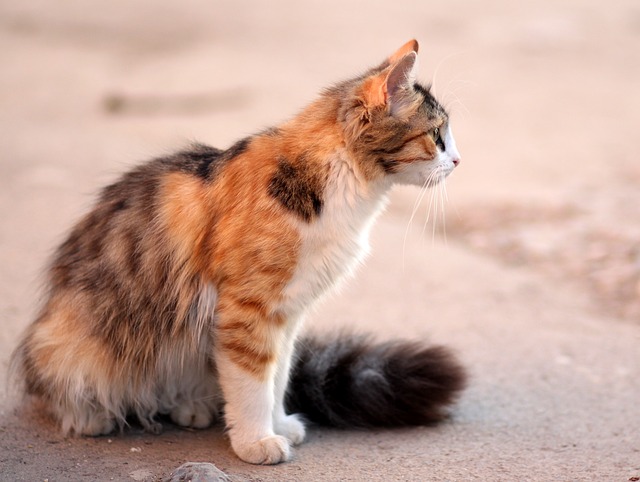
Label: gatto